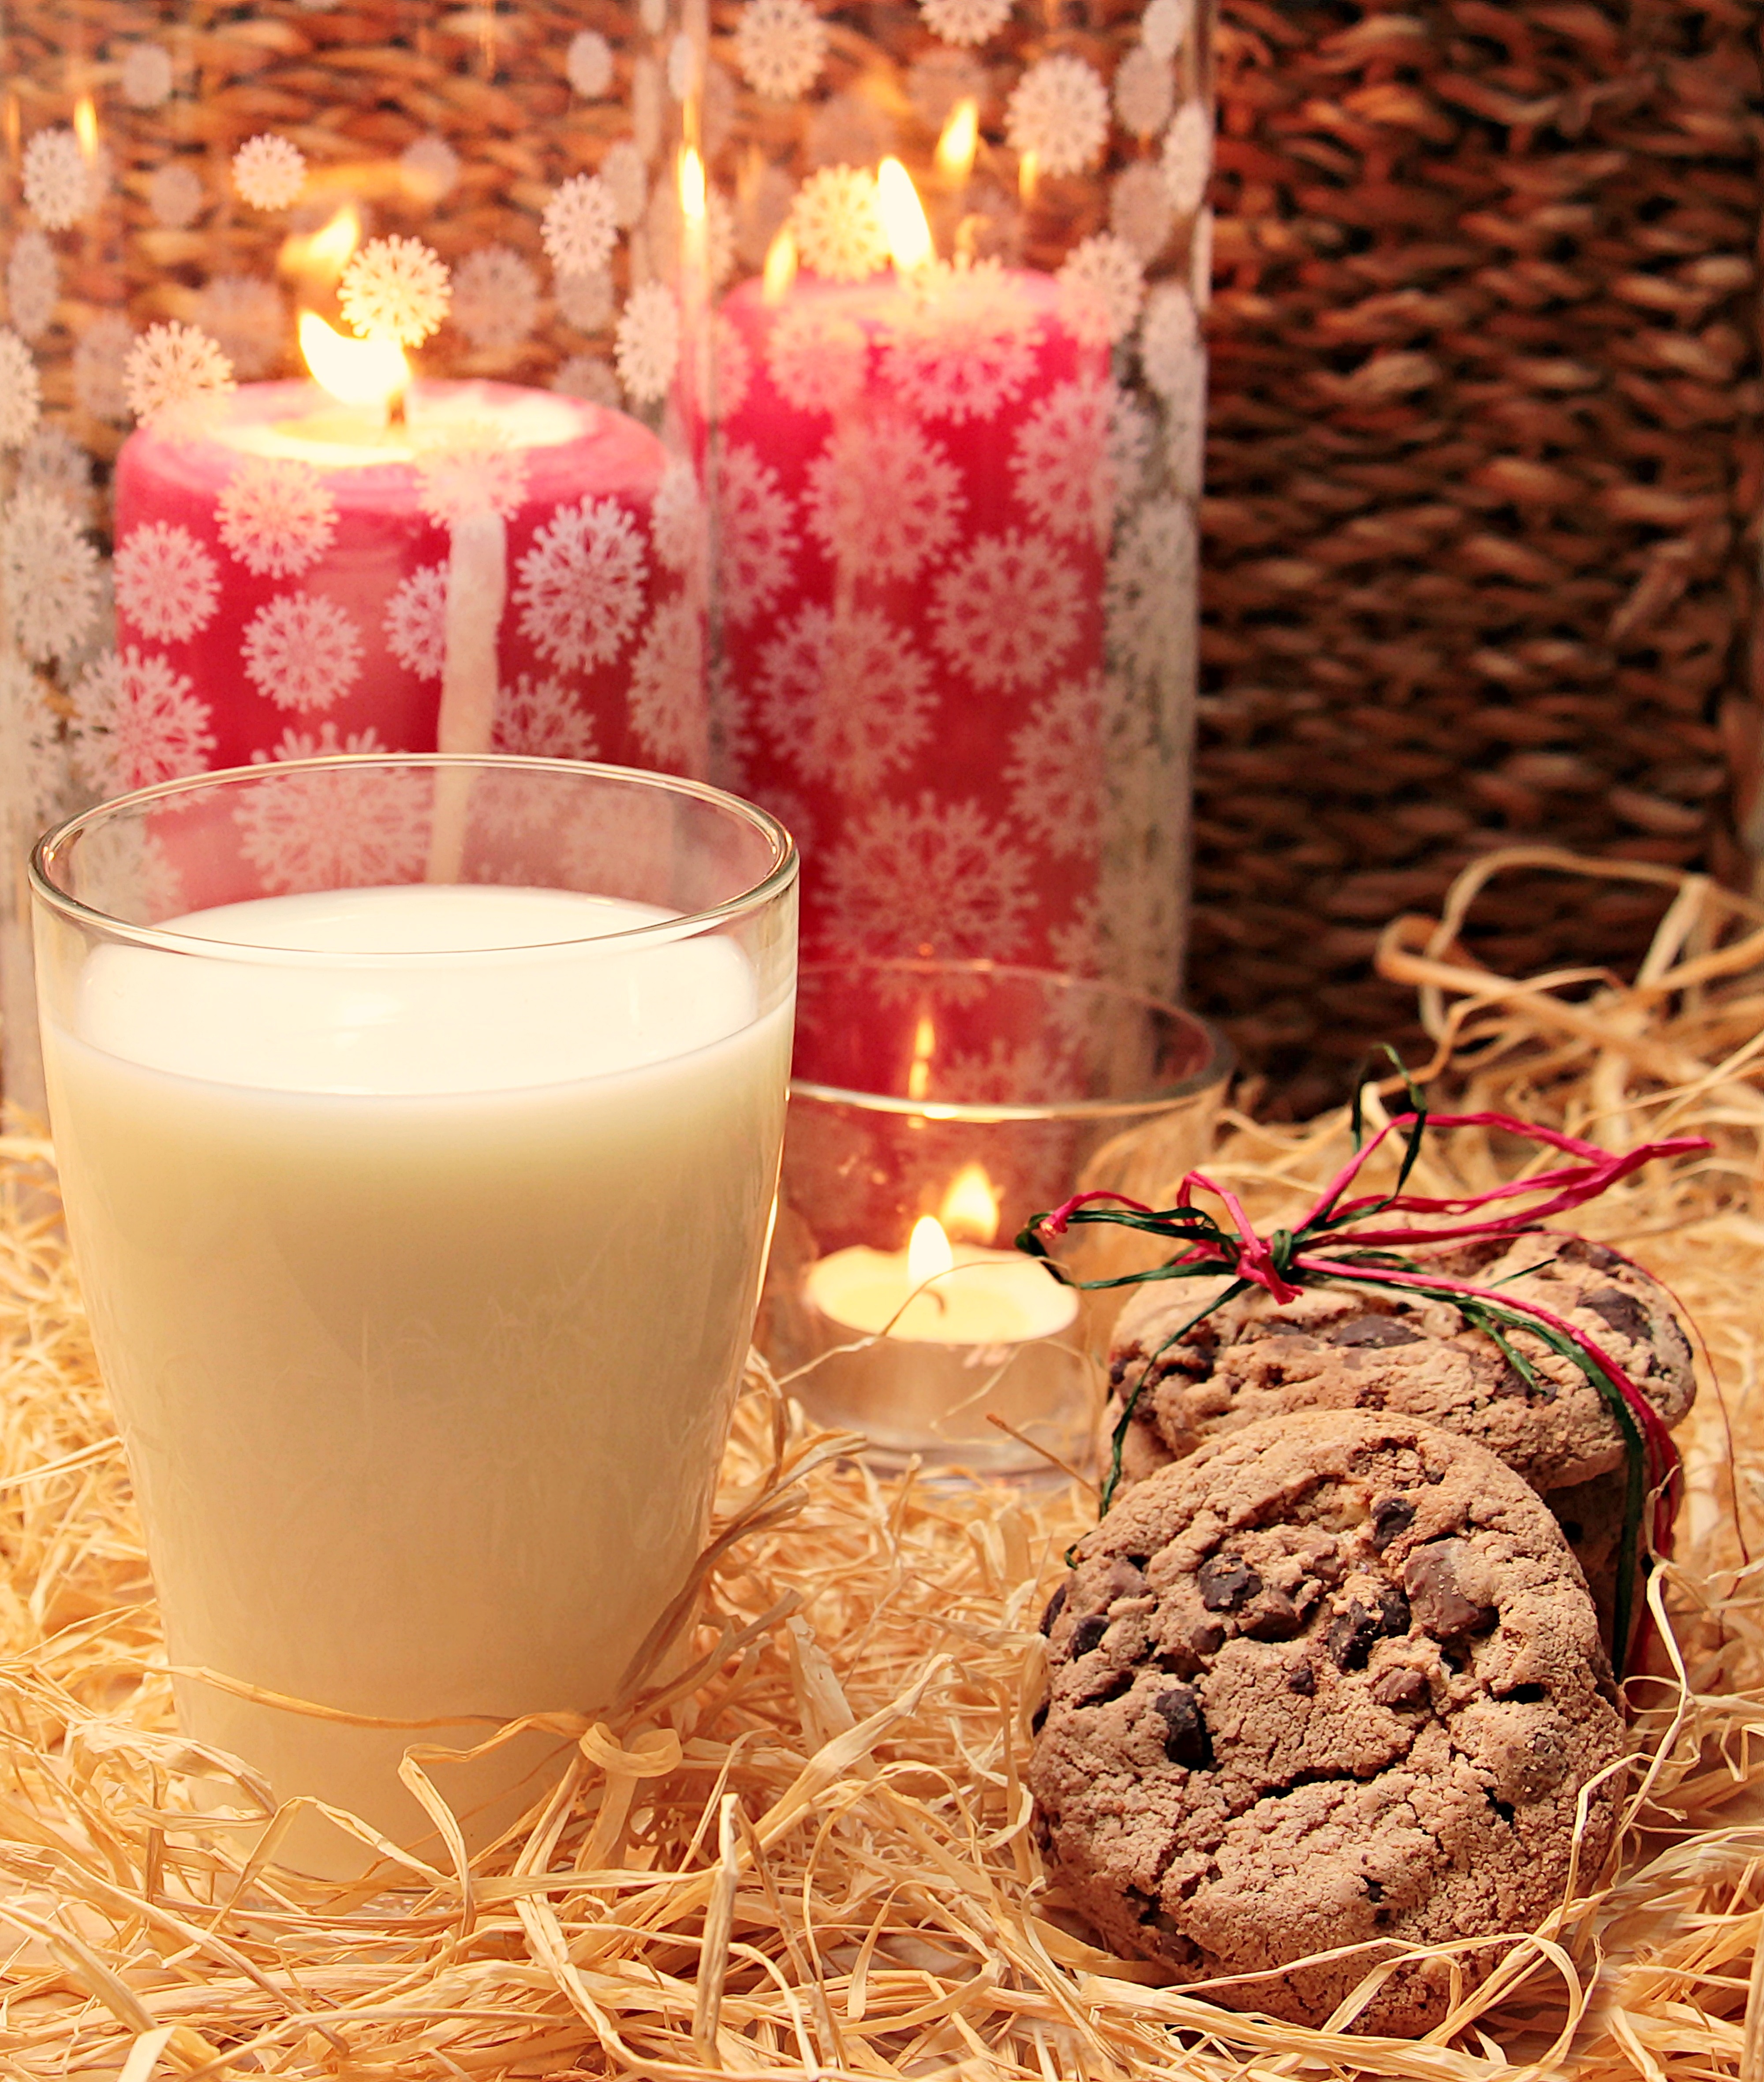
food, produce, drink, gesture, breakfast, milk, candle, christmas, healthy, dessert, lighting, delicious, advent, christmas time, coconut, candles, cookies, nutrition, tradition, frisch, enjoy, nicholas, emotion, flavor, milkshake, strengthening, glass of milk, for santa claus, for nicholas